Necronomicon

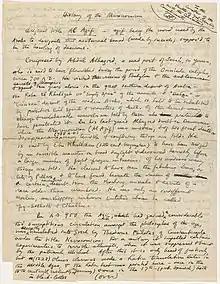
First page of the manuscript of "History of the Necronomicon" by Lovecraft

The Necronomicon, also referred to as the Book of the Dead, or under a purported original Arabic title of "", is a fictional grimoire (textbook of magic) appearing in stories by the horror writer H. P. Lovecraft and his followers. It was first mentioned in Lovecraft's 1924 short story "The Hound", written in 1922, though its purported author, the "Mad Arab" Abdul Alhazred, had been quoted a year earlier in Lovecraft's "The Nameless City". Among other things, the work contains an account of the Old Ones, their history, and the means for summoning them.